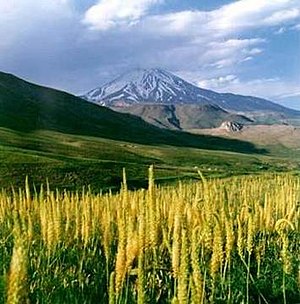
Alborz
Bjerget Damavand, Irans højeste bjerg ligger i Alborz bjergkæden.
Alborz, også skrevet som Alburz eller Elburz, er en bjergkæde i det nordlige Iran. Den strækker sig fra grænsen til Armenien i nordvest, syd om det Kaspiske Hav og ender mod øst ved grænserne til Turkmenistan og Afghanistan. Det største bjerg i Mellemøsten, bjerget Damavand, ligger i bjergkæden.